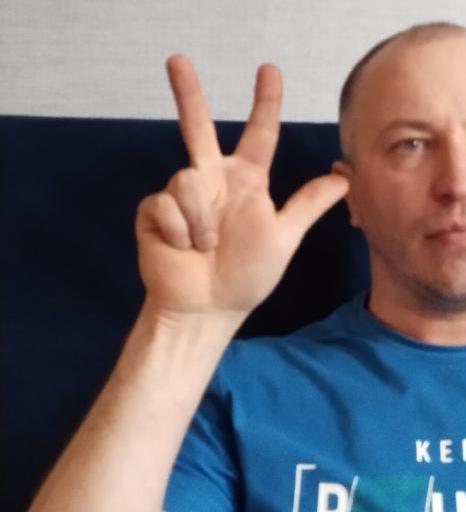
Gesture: three2